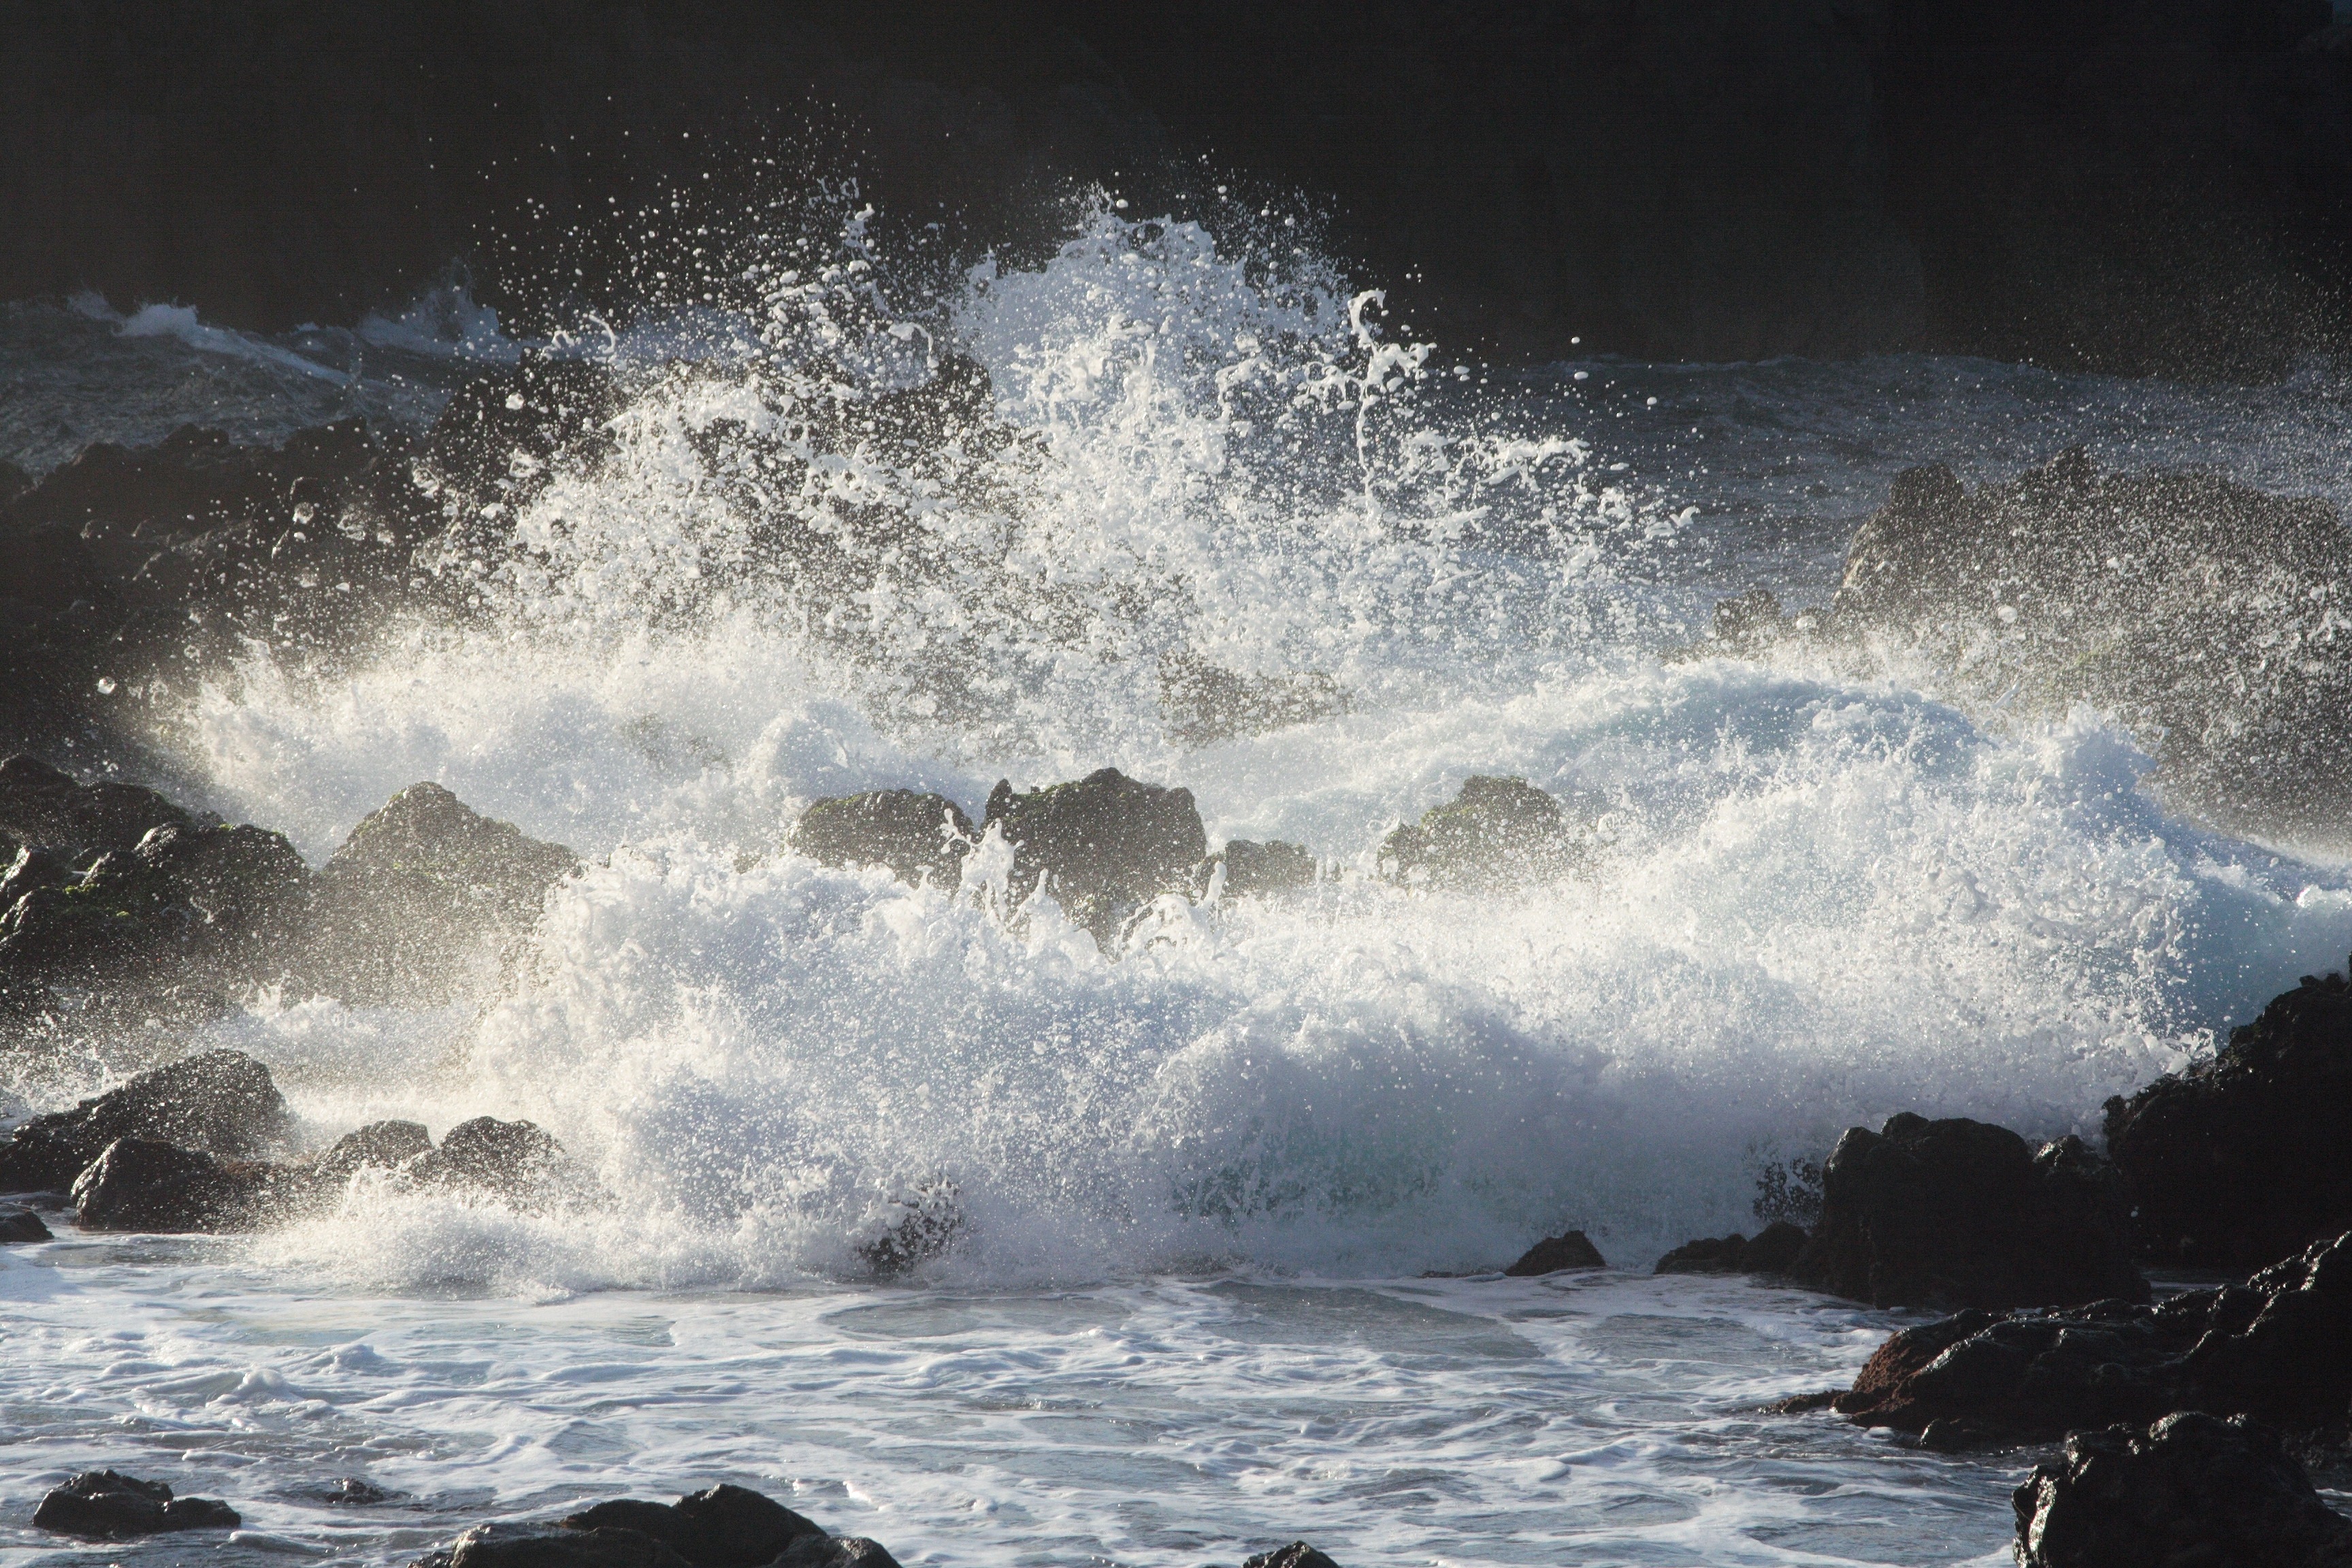
sea, coast, water, ocean, shore, wave, spray, weather, rapid, water feature, back light, atmospheric phenomenon, geological phenomenon, wind wave